Young People's Concerts

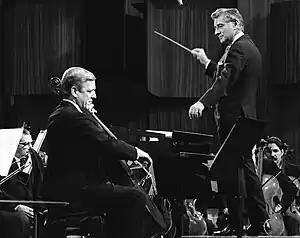
New York Philharmonic Principal Cellist Lorne Munroe and Leonard Bernstein at a Young People's Concert. December 6, 1968.

The New York Philharmonic's annual "Young People's Concerts" series was founded in 1924 by conductor "Uncle" Ernest Schelling and Mary Williamson Harriman and Elizabeth "Bessie" Mitchell, co-chairs of the Philharmonic's Educational and Children's Concerts Committee. Schelling designed the concerts to encourage a love of music in children, augmenting the music with demonstrations and talks featuring picture slideshows about composers, instruments, history, and other educational topics. Schelling created over 4,000 magic lantern glass slides to showcase a variety of subjects.